Acromesomelic dysplasia

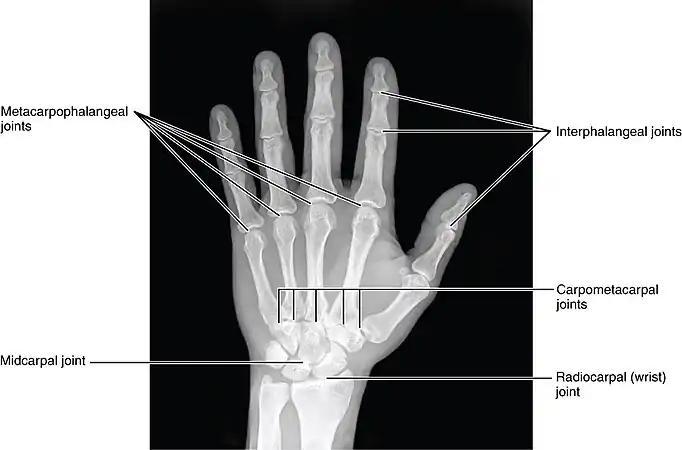
This is a radiograph of the left hand that shows the different types of joints. This scan can show the growth plate and the shape of each bone.

It is important to have a detailed patient history, including the parents or other relatives. Typically, the parent that carries the chromosome for AMD, seems to be shorter than average. Monitoring the weight and height of the person affected with AMD is important. Based on the person's age, they should be meeting a certain percentile to identify any issues that may be causing a stunt in growth.